The Inciders

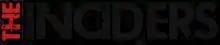
The InCiders logo

From 2003 to 2006, the band were frequently seen smashing up smaller venues on the south coast of England, with the occasional adventure in other UK cities, including Wolverhampton in 2003.